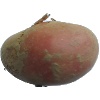
Label: Potato Red 1